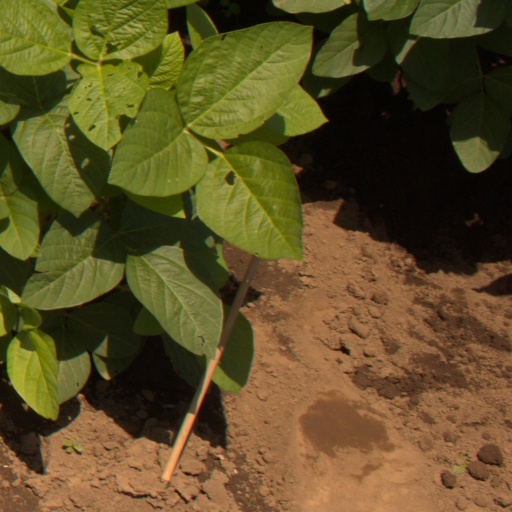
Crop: soybean